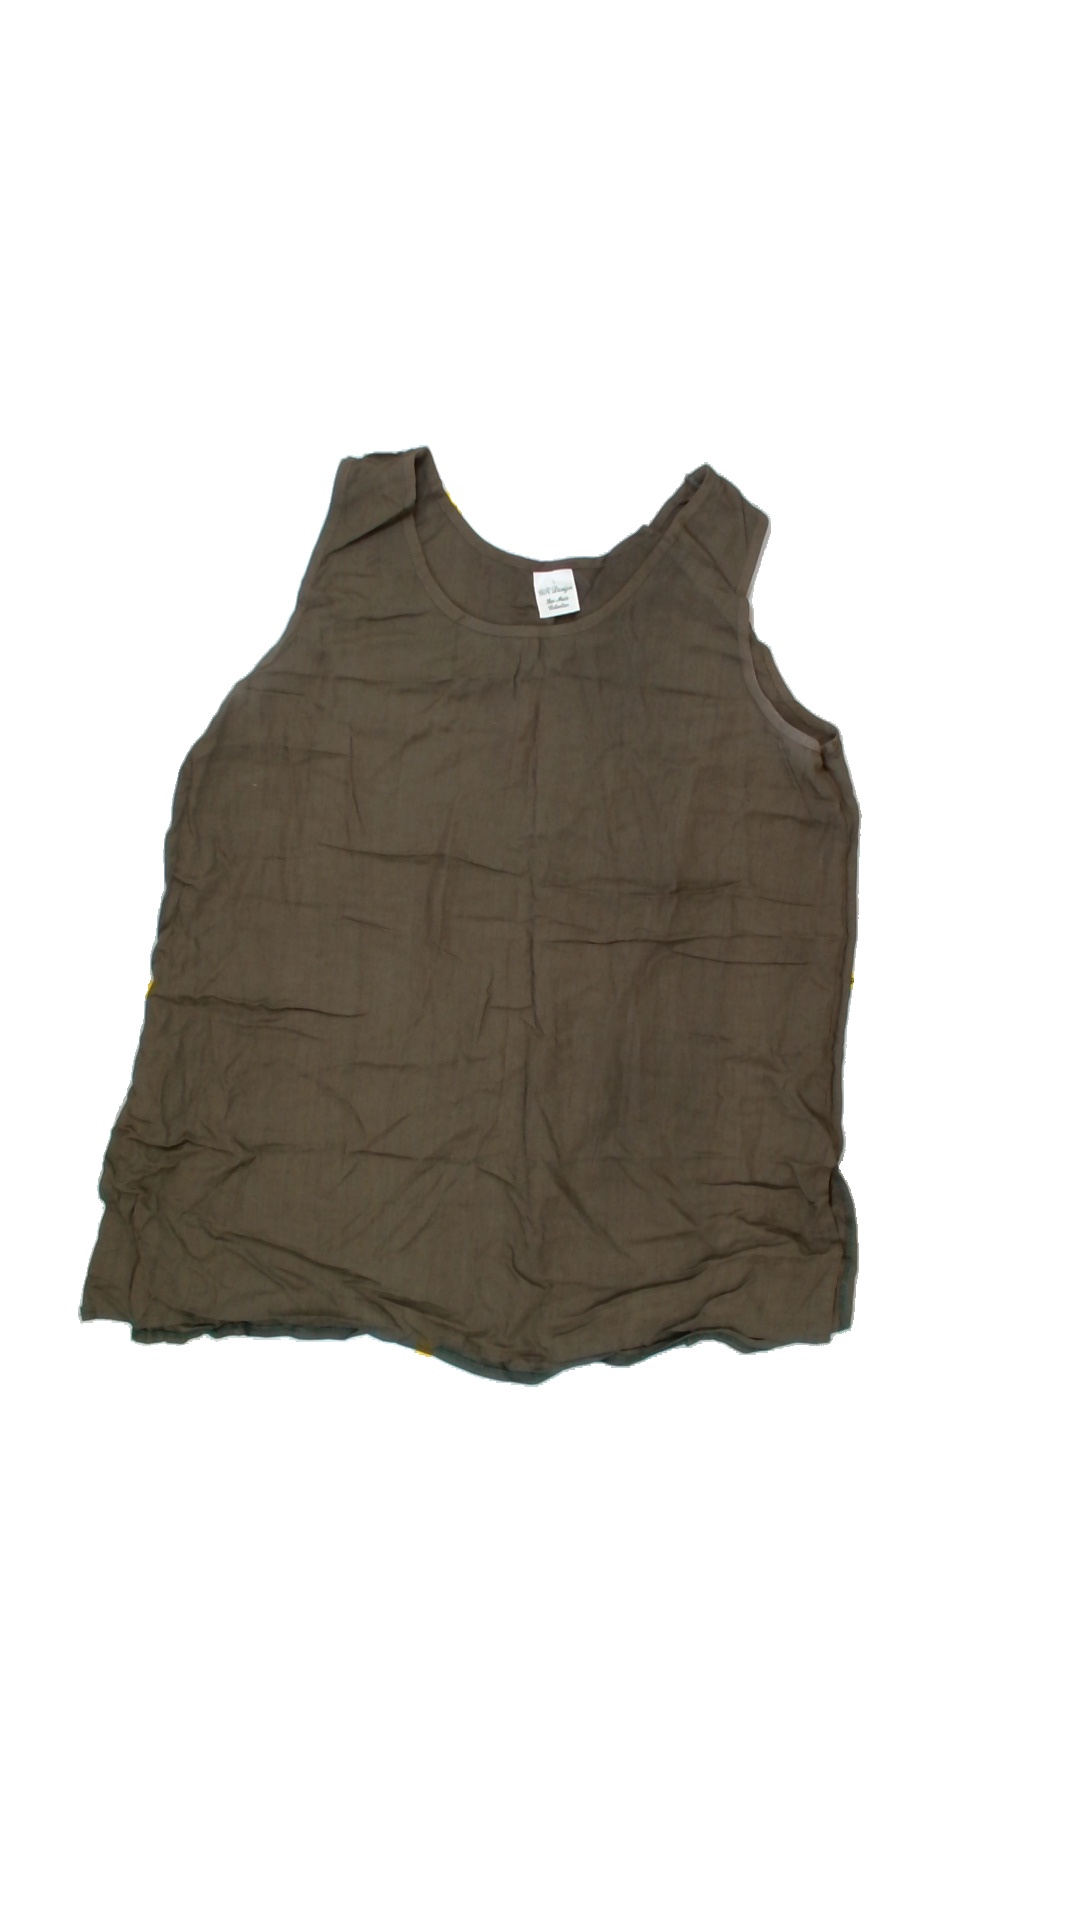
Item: Top (Ladies)
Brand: Not Applicable
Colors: Green
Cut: Regular
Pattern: Plain
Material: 100% Viscose
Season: All
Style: No trend
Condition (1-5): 4
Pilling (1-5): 4
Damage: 0
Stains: Yes
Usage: Export
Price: <50